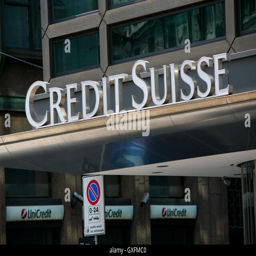
a logo sign outside of a facility occupied by investment banking